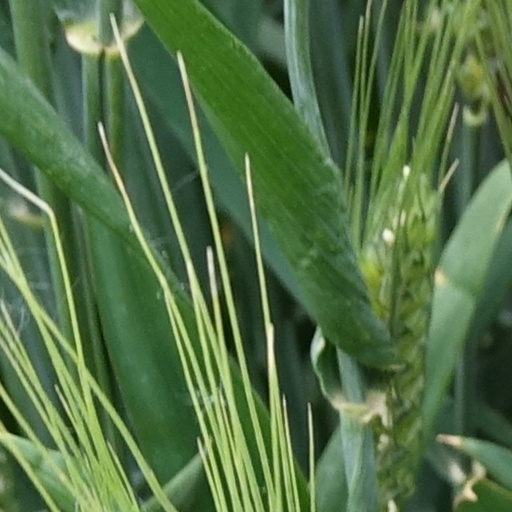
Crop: wheat